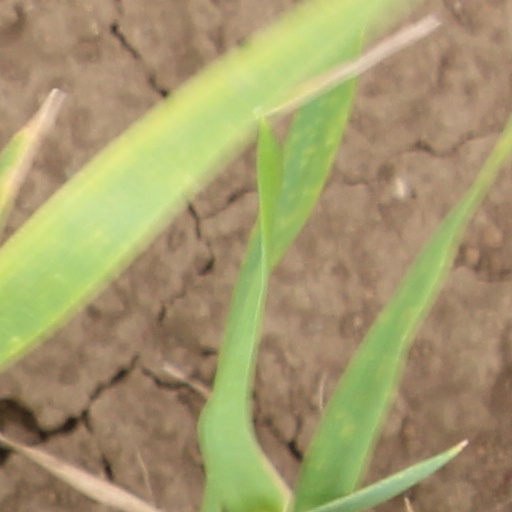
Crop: wheat